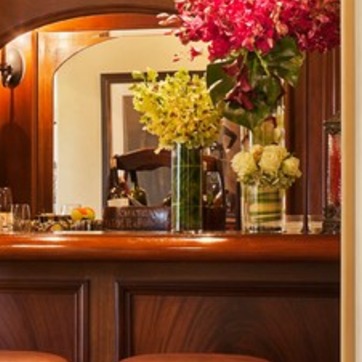
Material: mirror